Jan van der Vaart (painter)

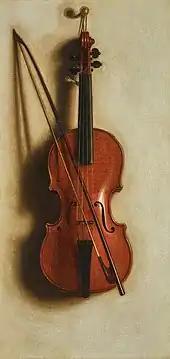
"Portrait of a Violin"

He was probably the teacher of the famous English mezzotint engraver John Smith (1652–1742).